Slavery in the colonial history of the United States

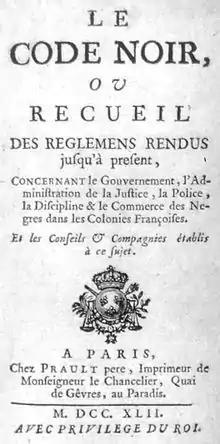
A frontispiece of the , from the 1742 edition

During the 17th and 18th centuries, Native American slavery, the enslavement of Native Americans by European colonists, was common. Many of these Native slaves were exported to the Northern colonies and to off-shore colonies, especially the "sugar islands" of the Caribbean. The exact number of Native Americans who were enslaved is unknown because vital statistics and census reports were at best infrequent. Historian Alan Gallay has estimated that from 1670 to 1715, slave traders in the Province of Carolina sold between 24,000 and 51,000 Native Americans into slavery as part of the Indian slave trade in the American Southeast. Andrés Reséndez estimates that between 147,000 and 340,000 Native Americans were enslaved in North America, excluding Mexico. Even after the Indian Slave Trade ended in 1750 the enslavement of Native Americans continued in the west, and also in the Southern states mostly through kidnappings.